Kentish ragstone

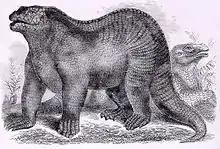
Goodrich Iguanodon

In the nineteenth century, this quarry was an important source of ragstone but the site is most famous for Gideon Mantell’s discovery of the fossilised bones of an Iguanodon in 1834. Explosives were regularly used to uncover fresh sources of ragstone but, on this occasion, bones were exposed and preserved by the quarry owner, William Bensted.